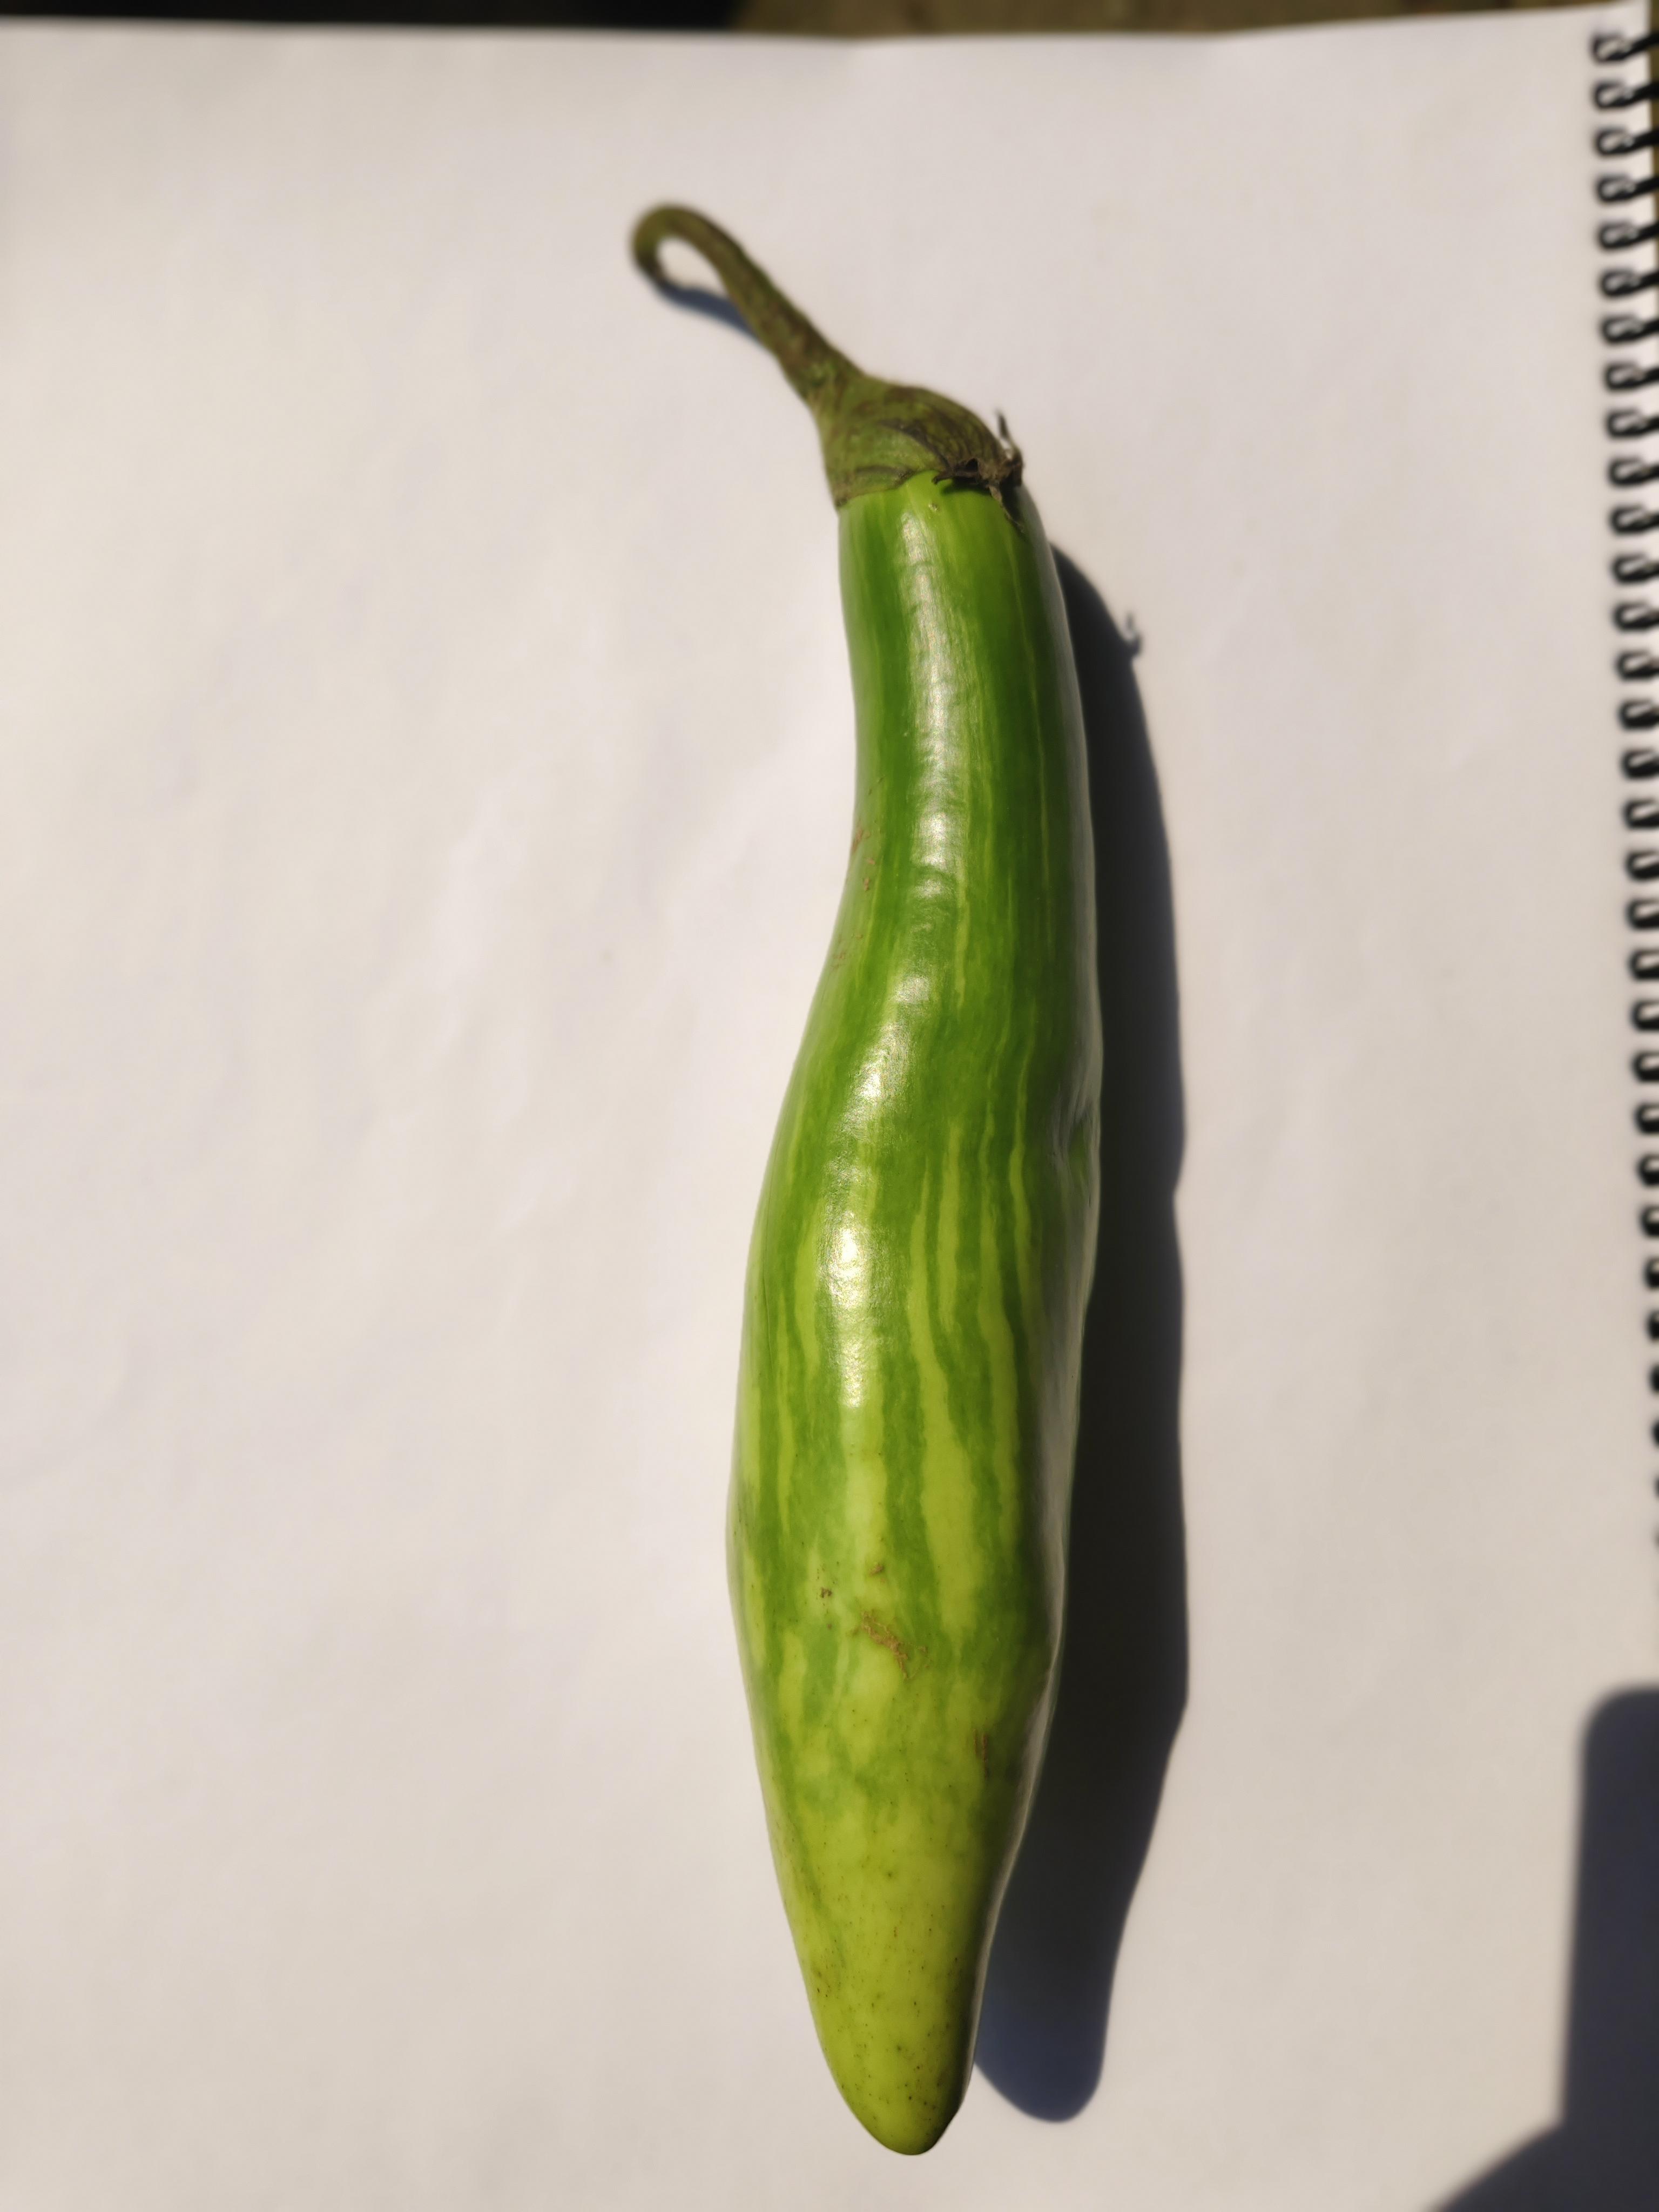
Label: Brinjal